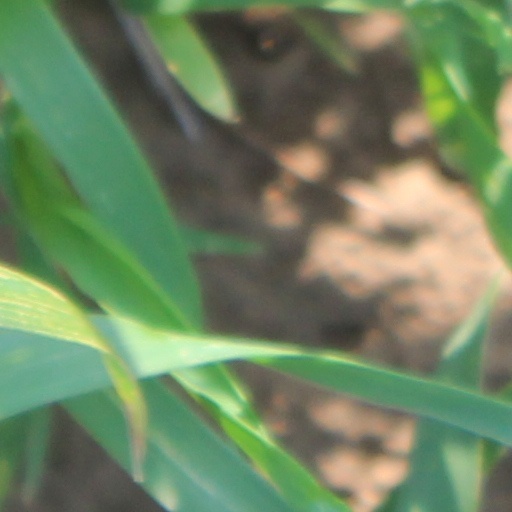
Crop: wheat